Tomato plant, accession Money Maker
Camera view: bottom (45 deg); turntable rotation: 240 degrees
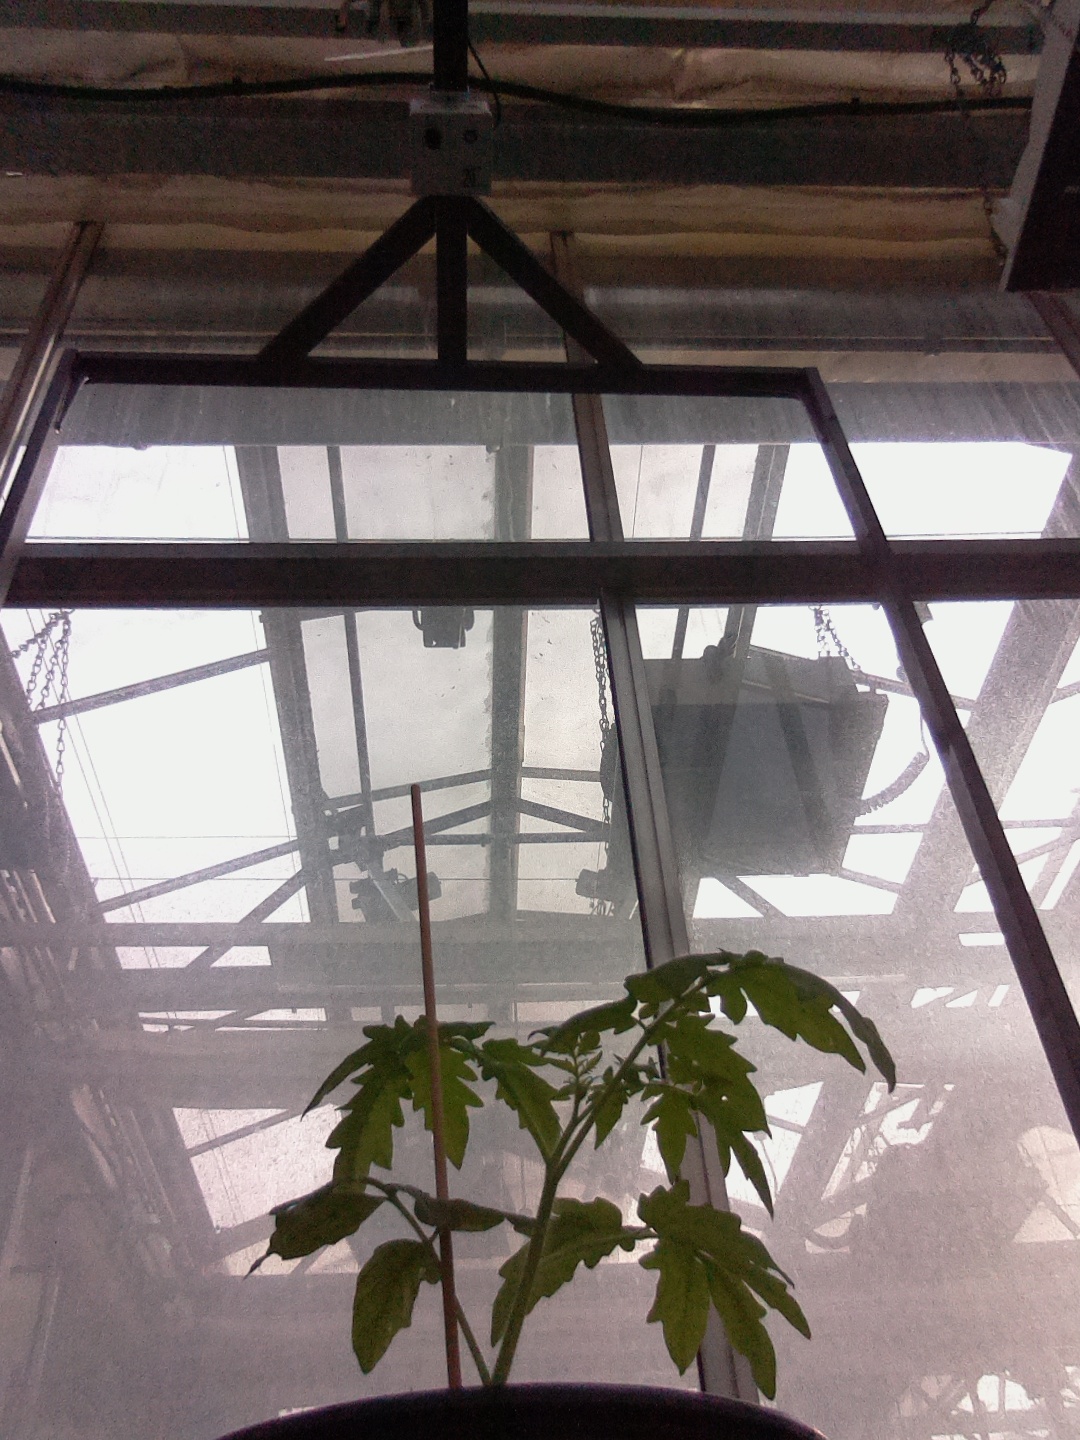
BBCH growth stage 13: 6 of true leaves visible